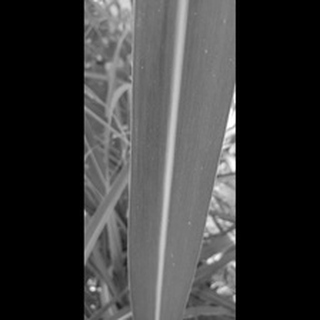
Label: healthy_sugarcane